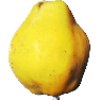
Label: quince